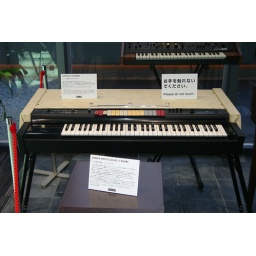
Prototype Korg synthesizer on display in the ground floor museum at their Tokyo office.